Bill Russell

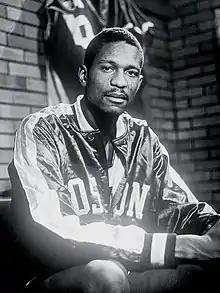
Russell in 1957

Racism shaped his lifelong paradigm as a team player, about which Russell said: "At that time it was never acceptable that a black player was the best. That did not happen ... My junior year in college, I had what I thought was the one of the best college seasons ever. We won 28 out of 29 games. We won the National Championship. I was the MVP at the Final Four. I was first team All American. I averaged over 20 points and over 20 rebounds, and I was the only guy in college blocking shots. So after the season was over, they had a Northern California banquet, and they picked another center as Player of the Year in Northern California. Well, that let me know that if I were to accept these as the final judges of my career I would die a bitter old man." He is said to have made a conscious decision to put the team first and foremost, and not worry about individual achievements.